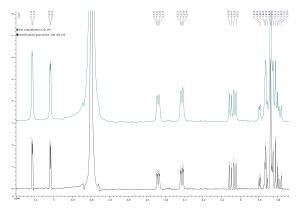
La spectroscopie RMN est une technique qui exploite les propriétés magnétiques de certains noyaux atomiques. Elle est basée sur le phénomène de résonance magnétique nucléaire, utilisé également en imagerie médicale sous le nom d’IRM.